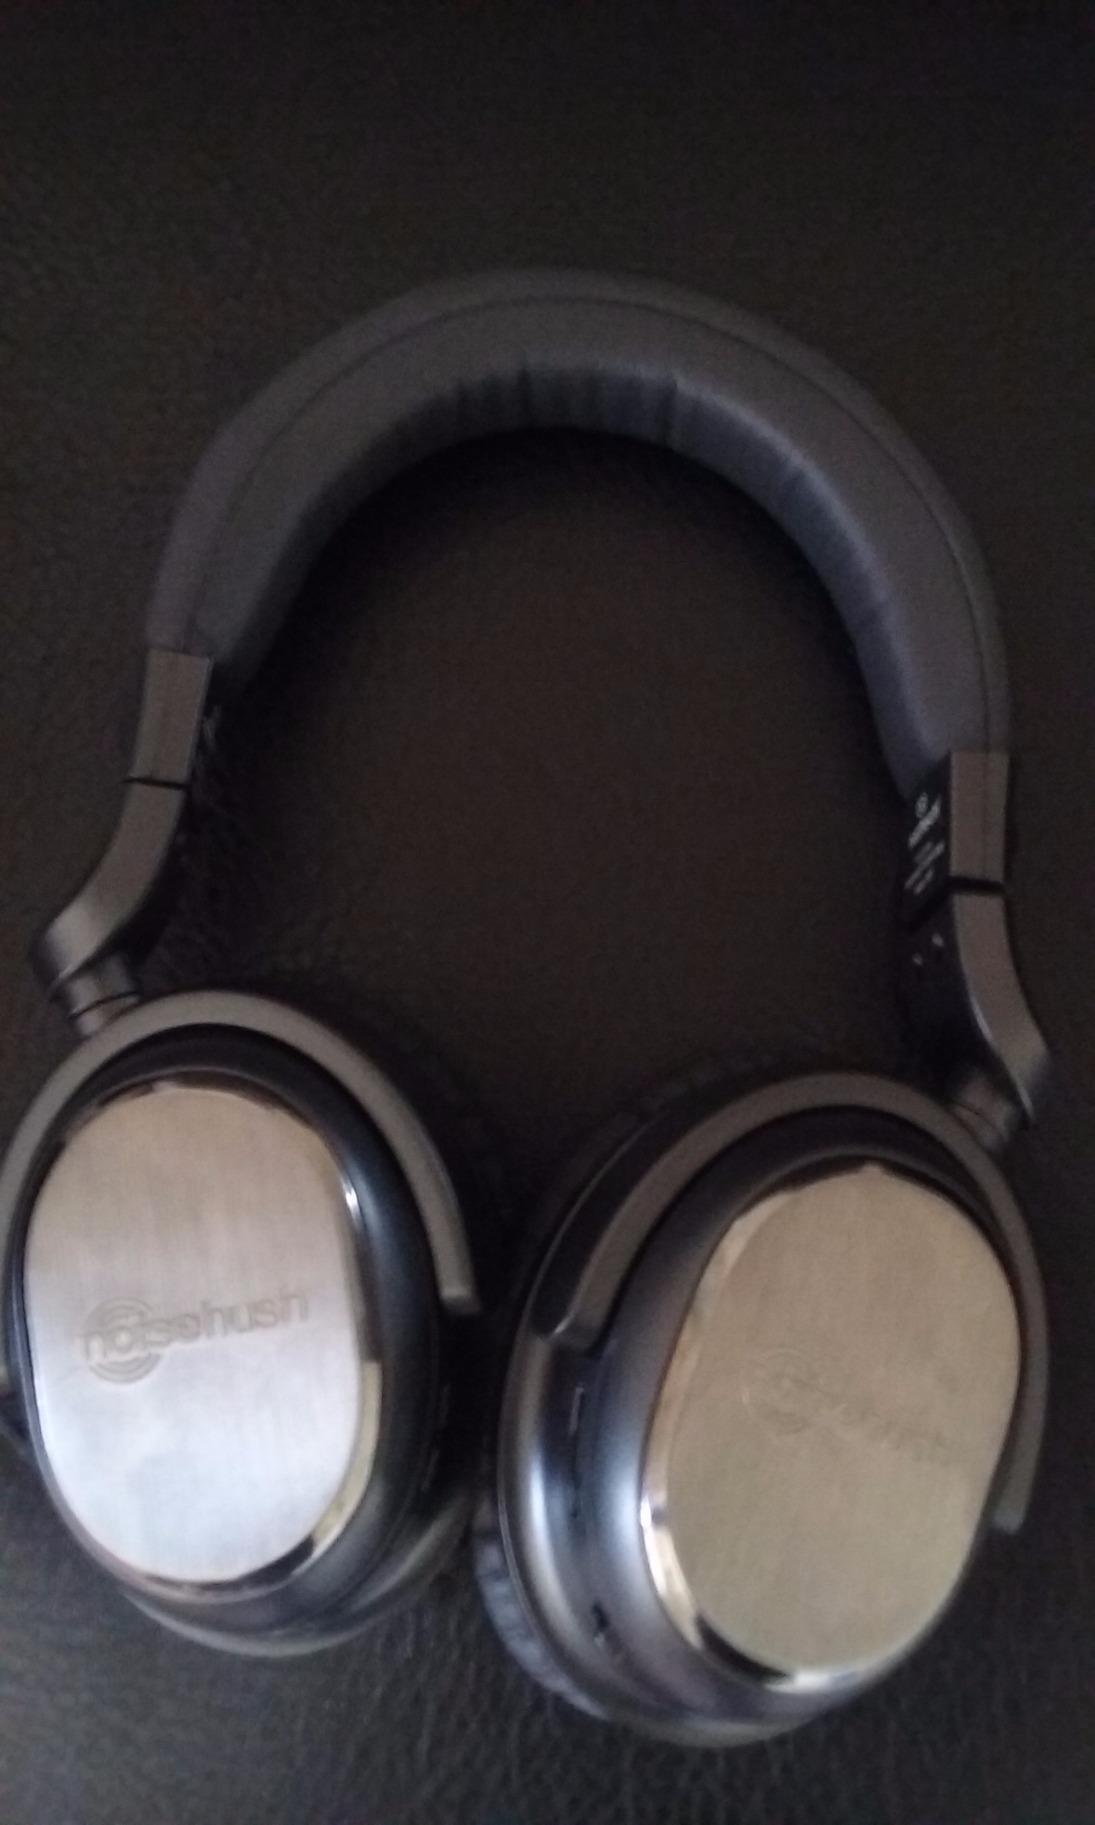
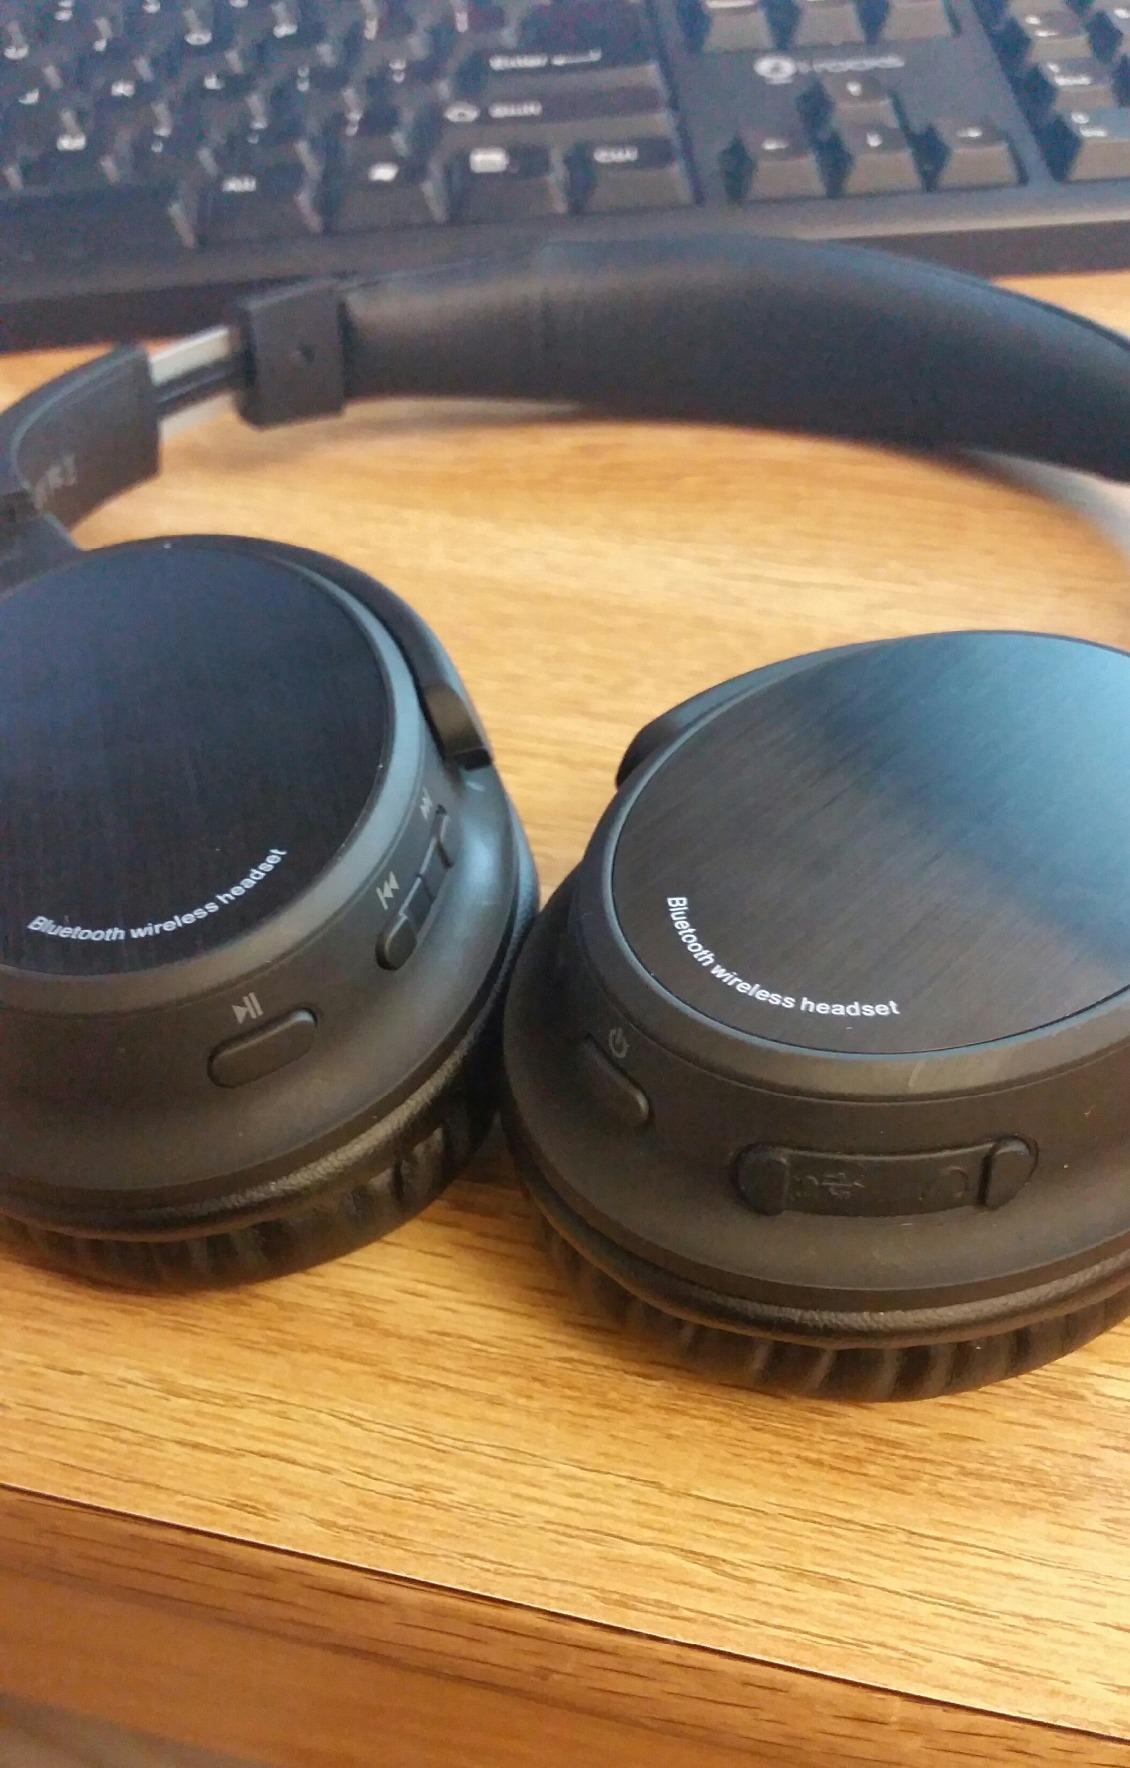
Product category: headphones
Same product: no